Holland Park Avenue

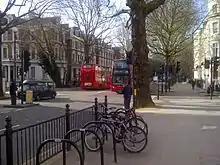
Holland Park Avenue

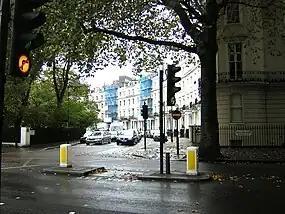
Royal Crescent, viewed from Holland Park Avenue

Holland Park Avenue is a street located in the Royal Borough of Kensington and Chelsea, in west central London. The street runs from Notting Hill Gate in the east to the Holland Park Roundabout in the west, forms a part of the old west road connecting London with Oxford and the west of England, and is designated part of the A402 road.